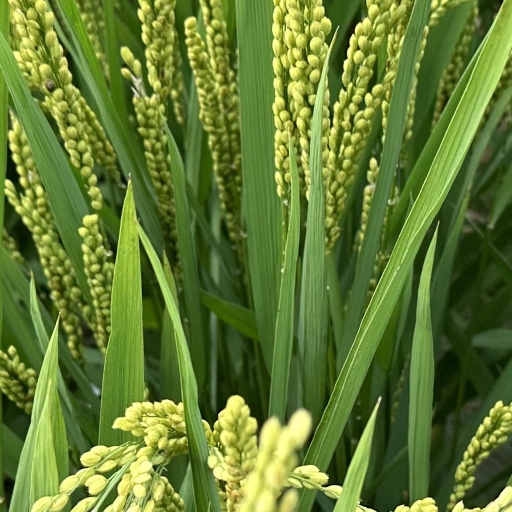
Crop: rice